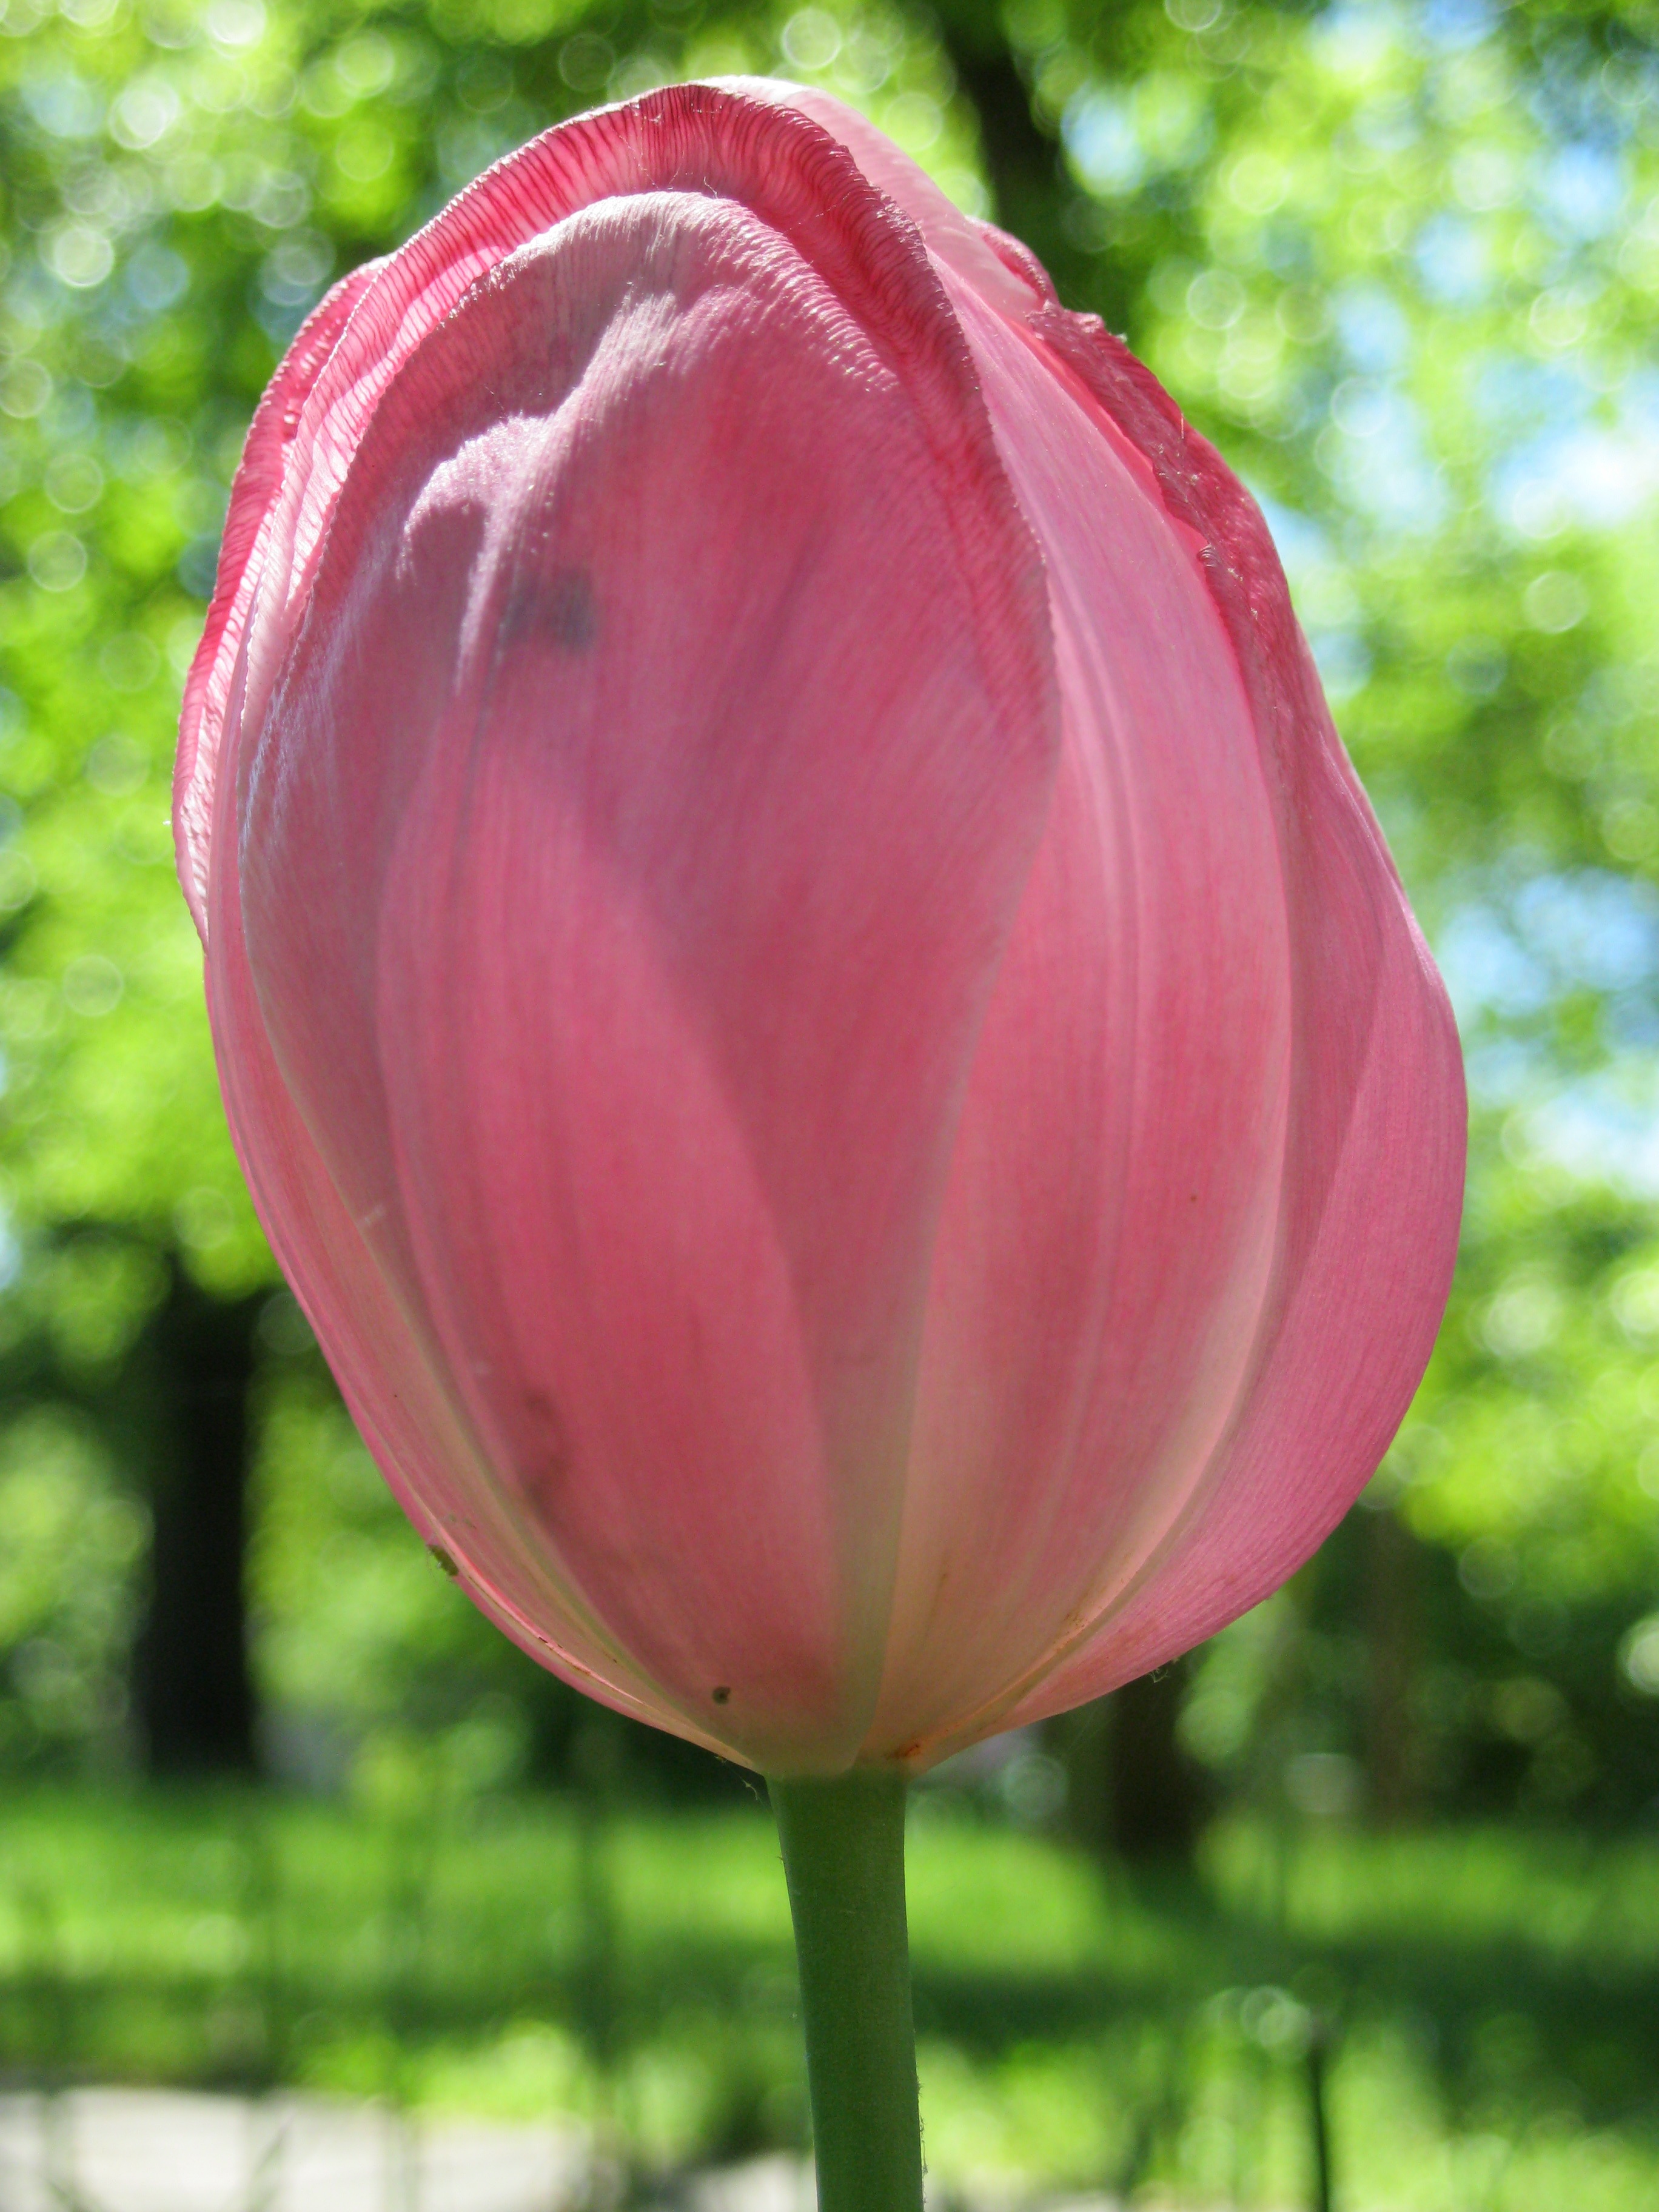
nature, blossom, plant, flower, petal, bloom, summer, floral, tulip, spring, green, botany, colorful, garden, pink, flora, day, easter, flowering plant, lily family, plant stem, land plant